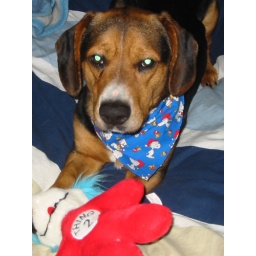
staking out his place on my bed immediately upon arrival home